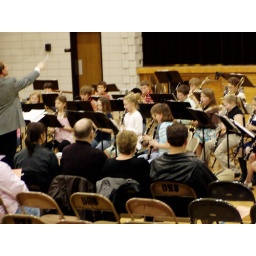
Gage can be found in the backrow with red shirt playing trumpet